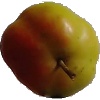
Label: Apple Red Yellow 2